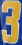
Number: 3